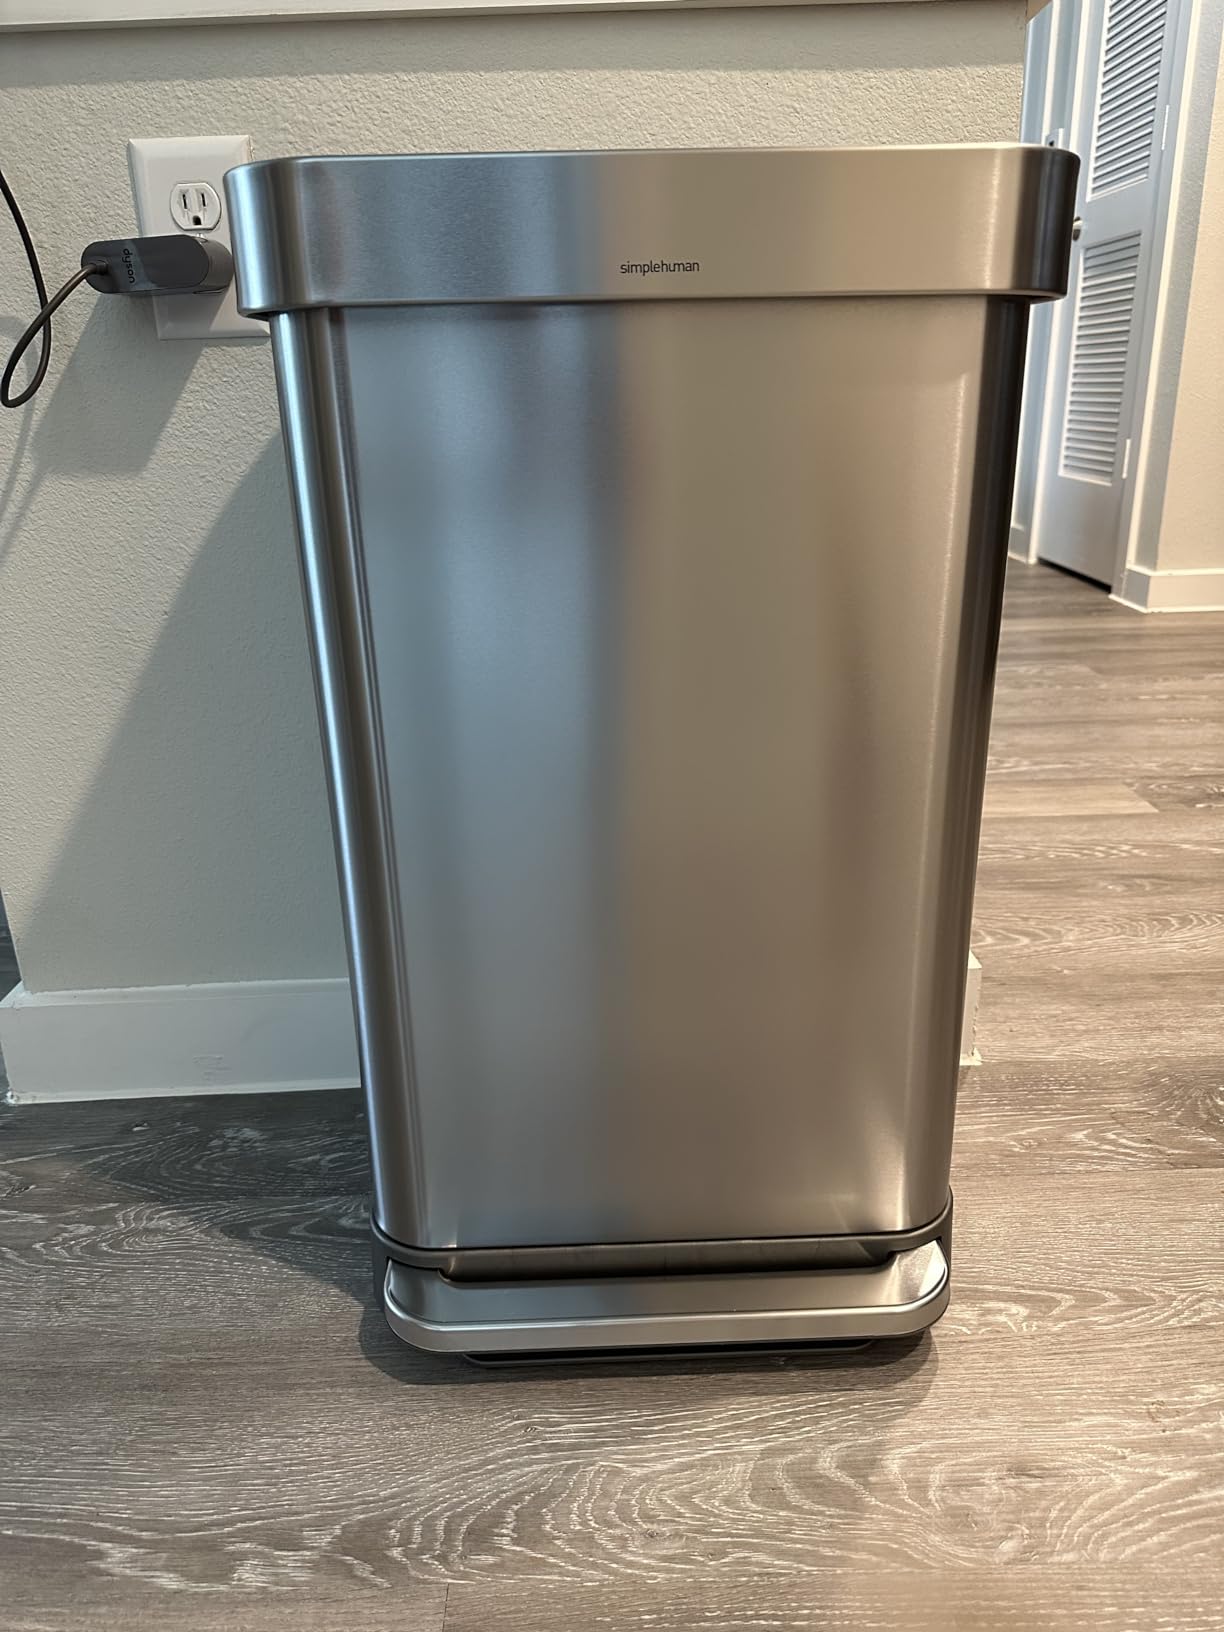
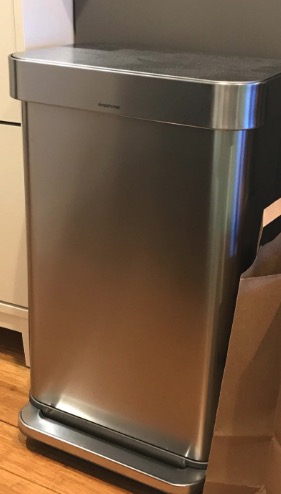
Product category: misc
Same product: yes